Thermal equator

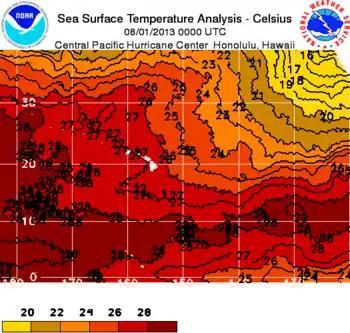
Sea Surface Temperature Analysis clearly shows highest temperatures ( and more) along the 10°N latitude and not along the geographic equator. The reasons are the two cold currents: California Current at Northeast and Humboldt Current along the equatorial line. The Hawaiian Islands (in white) have higher temperatures than the equatorial line near the coast of South America because cold waters from upwelling along the California coast are farther away than the thermal equator, and therefore these cold waters warm up for several thousands of kilometres.

The thermal equator (also known as "the heat equator") is a belt encircling Earth, defined by the set of locations having the highest mean annual temperature at each longitude around the globe. Because local temperatures are sensitive to the geography of a region, mountain ranges and ocean currents ensure that smooth temperature gradients (such as might be found if Earth were uniform in composition and devoid of surface irregularities) are impossible, the location of the thermal equator is not identical to that of the geographic Equator.